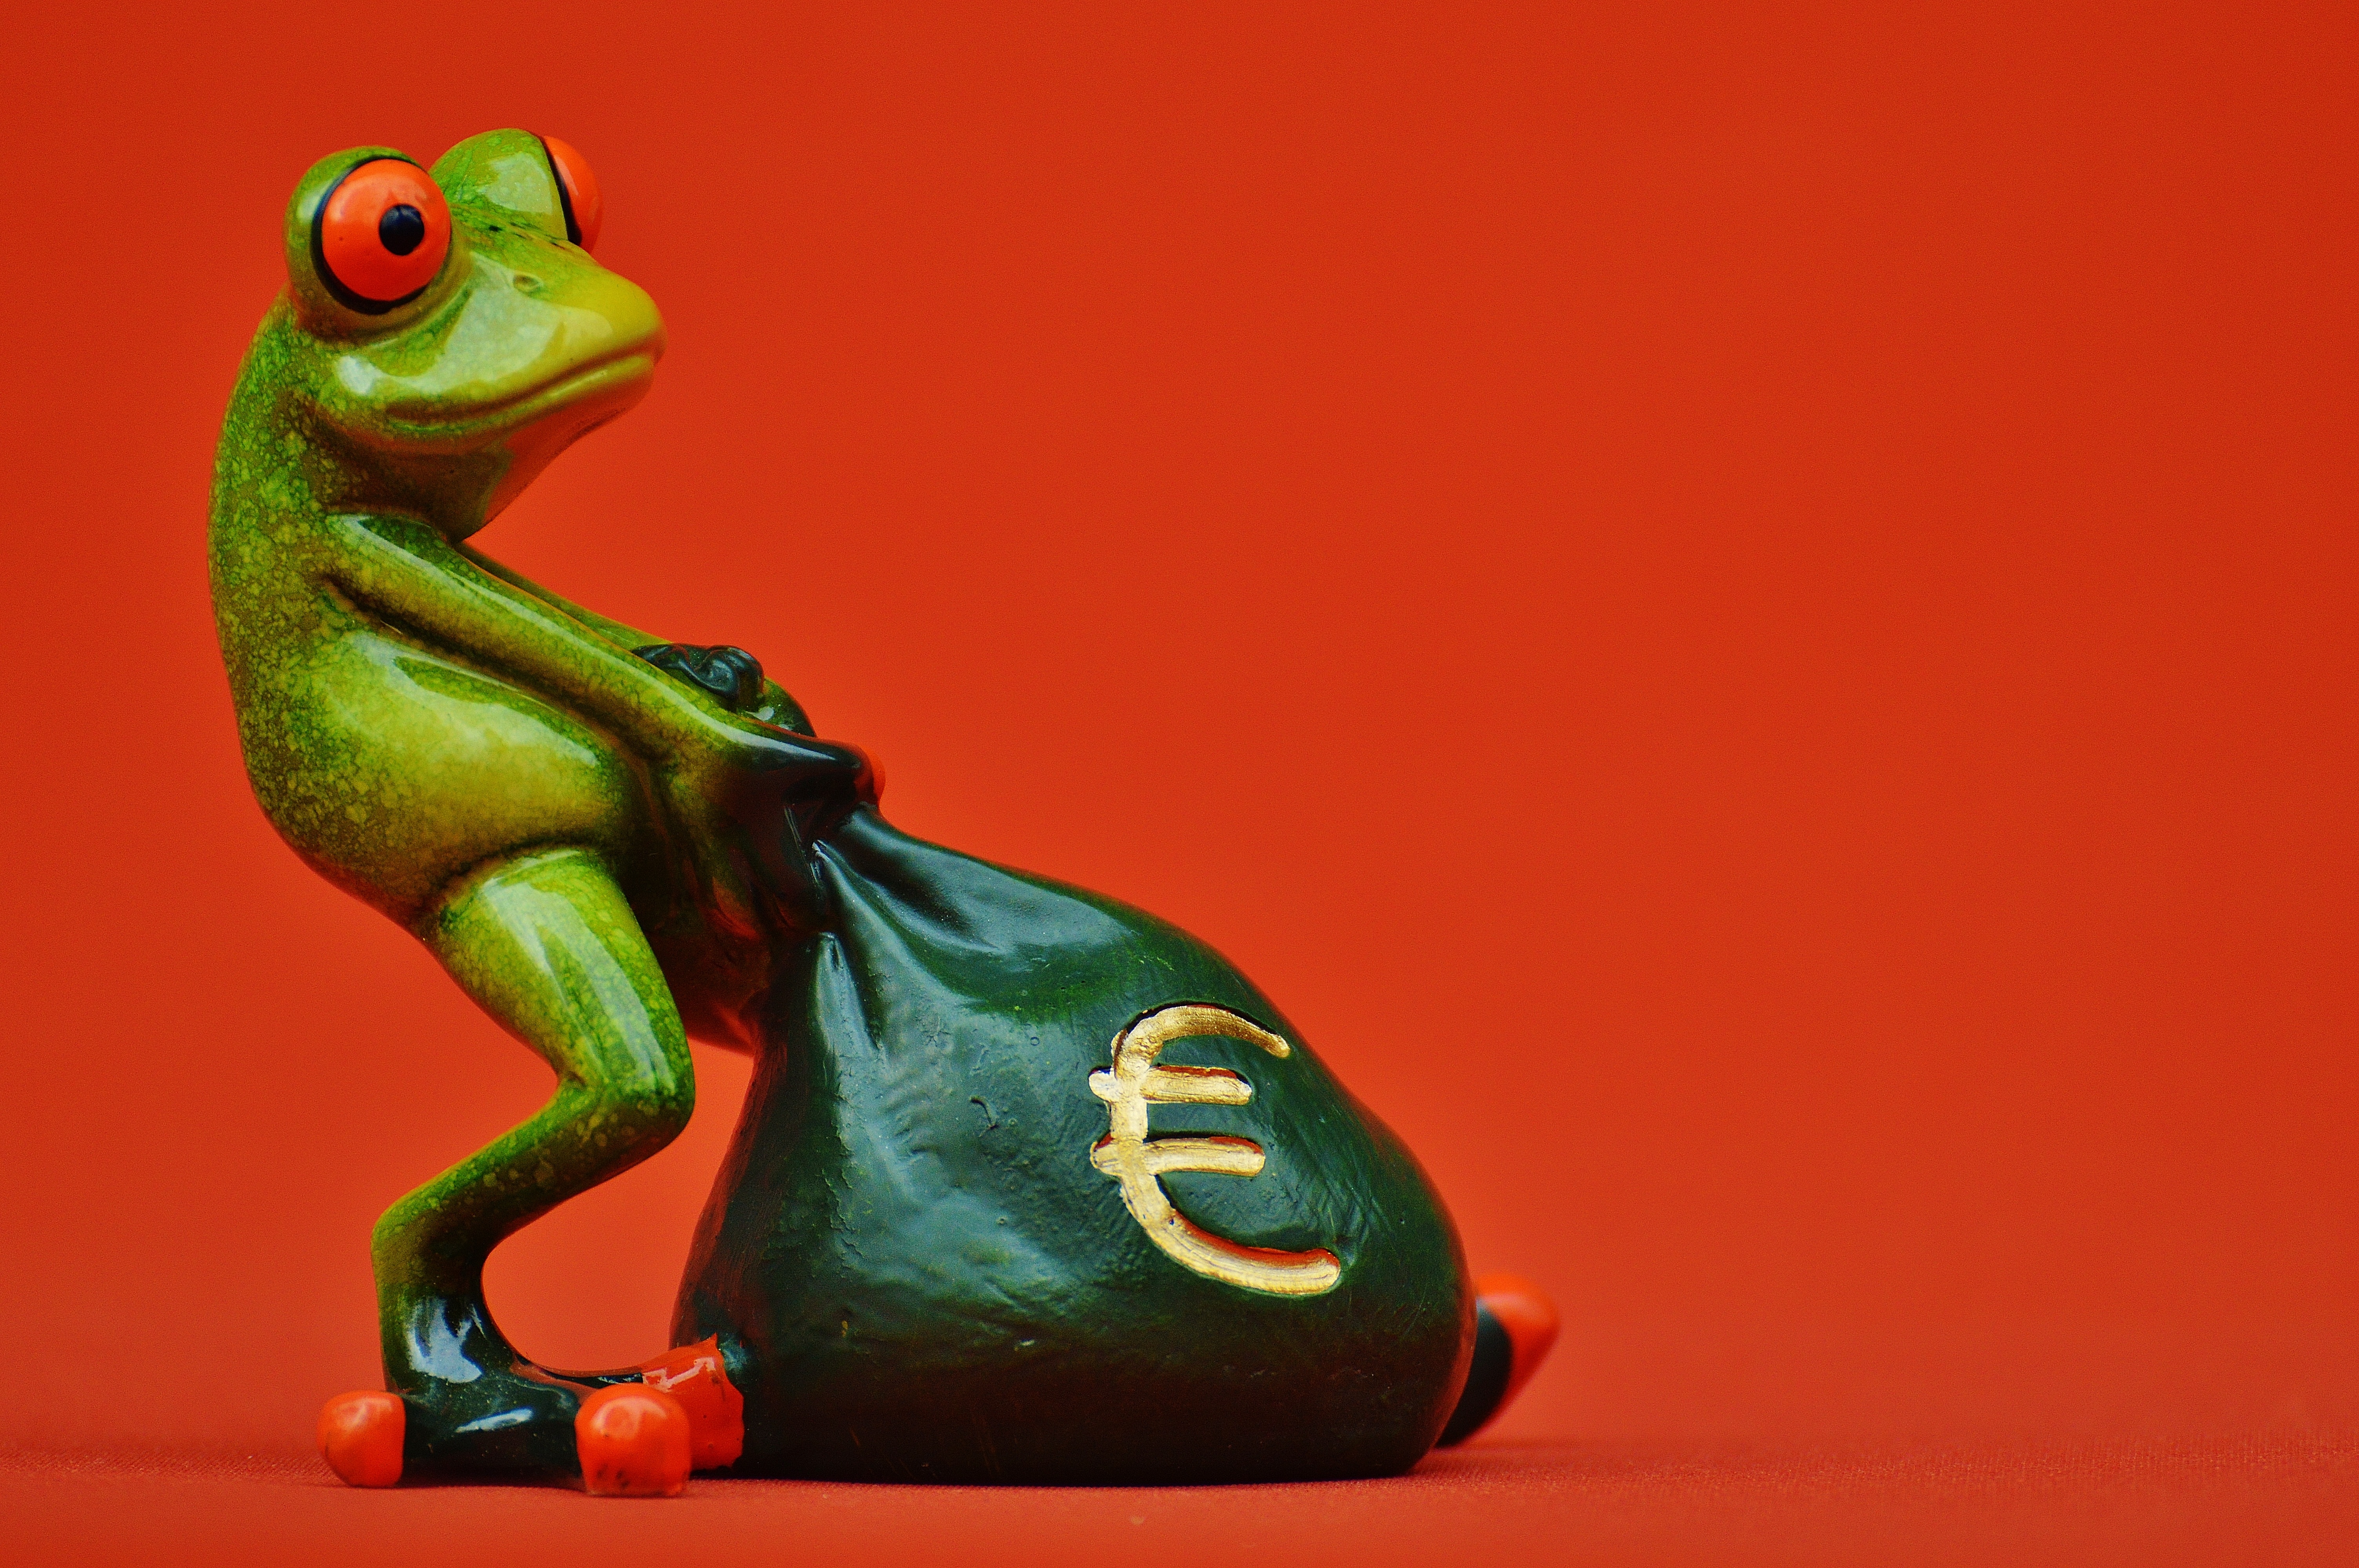
cute, green, red, money, bag, frog, amphibian, empire, fun, figure, illustration, funny, euro, reserves, money soothes, days wealthy, money bag